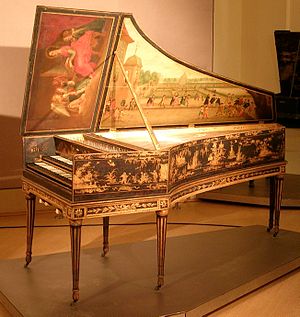
Pascal Taskin
Cembalo, signeret "Andreas Ruckers" men bygget af Pascal Taskin, Paris 1788 (Museum für Kunst und Gewerbe, Hamborg)
Pascal Joseph Taskin var en fransk cembalo- og klaverbygger, født i Theux ved Liège. Han levede og arbejdede det meste af sit liv i Paris.